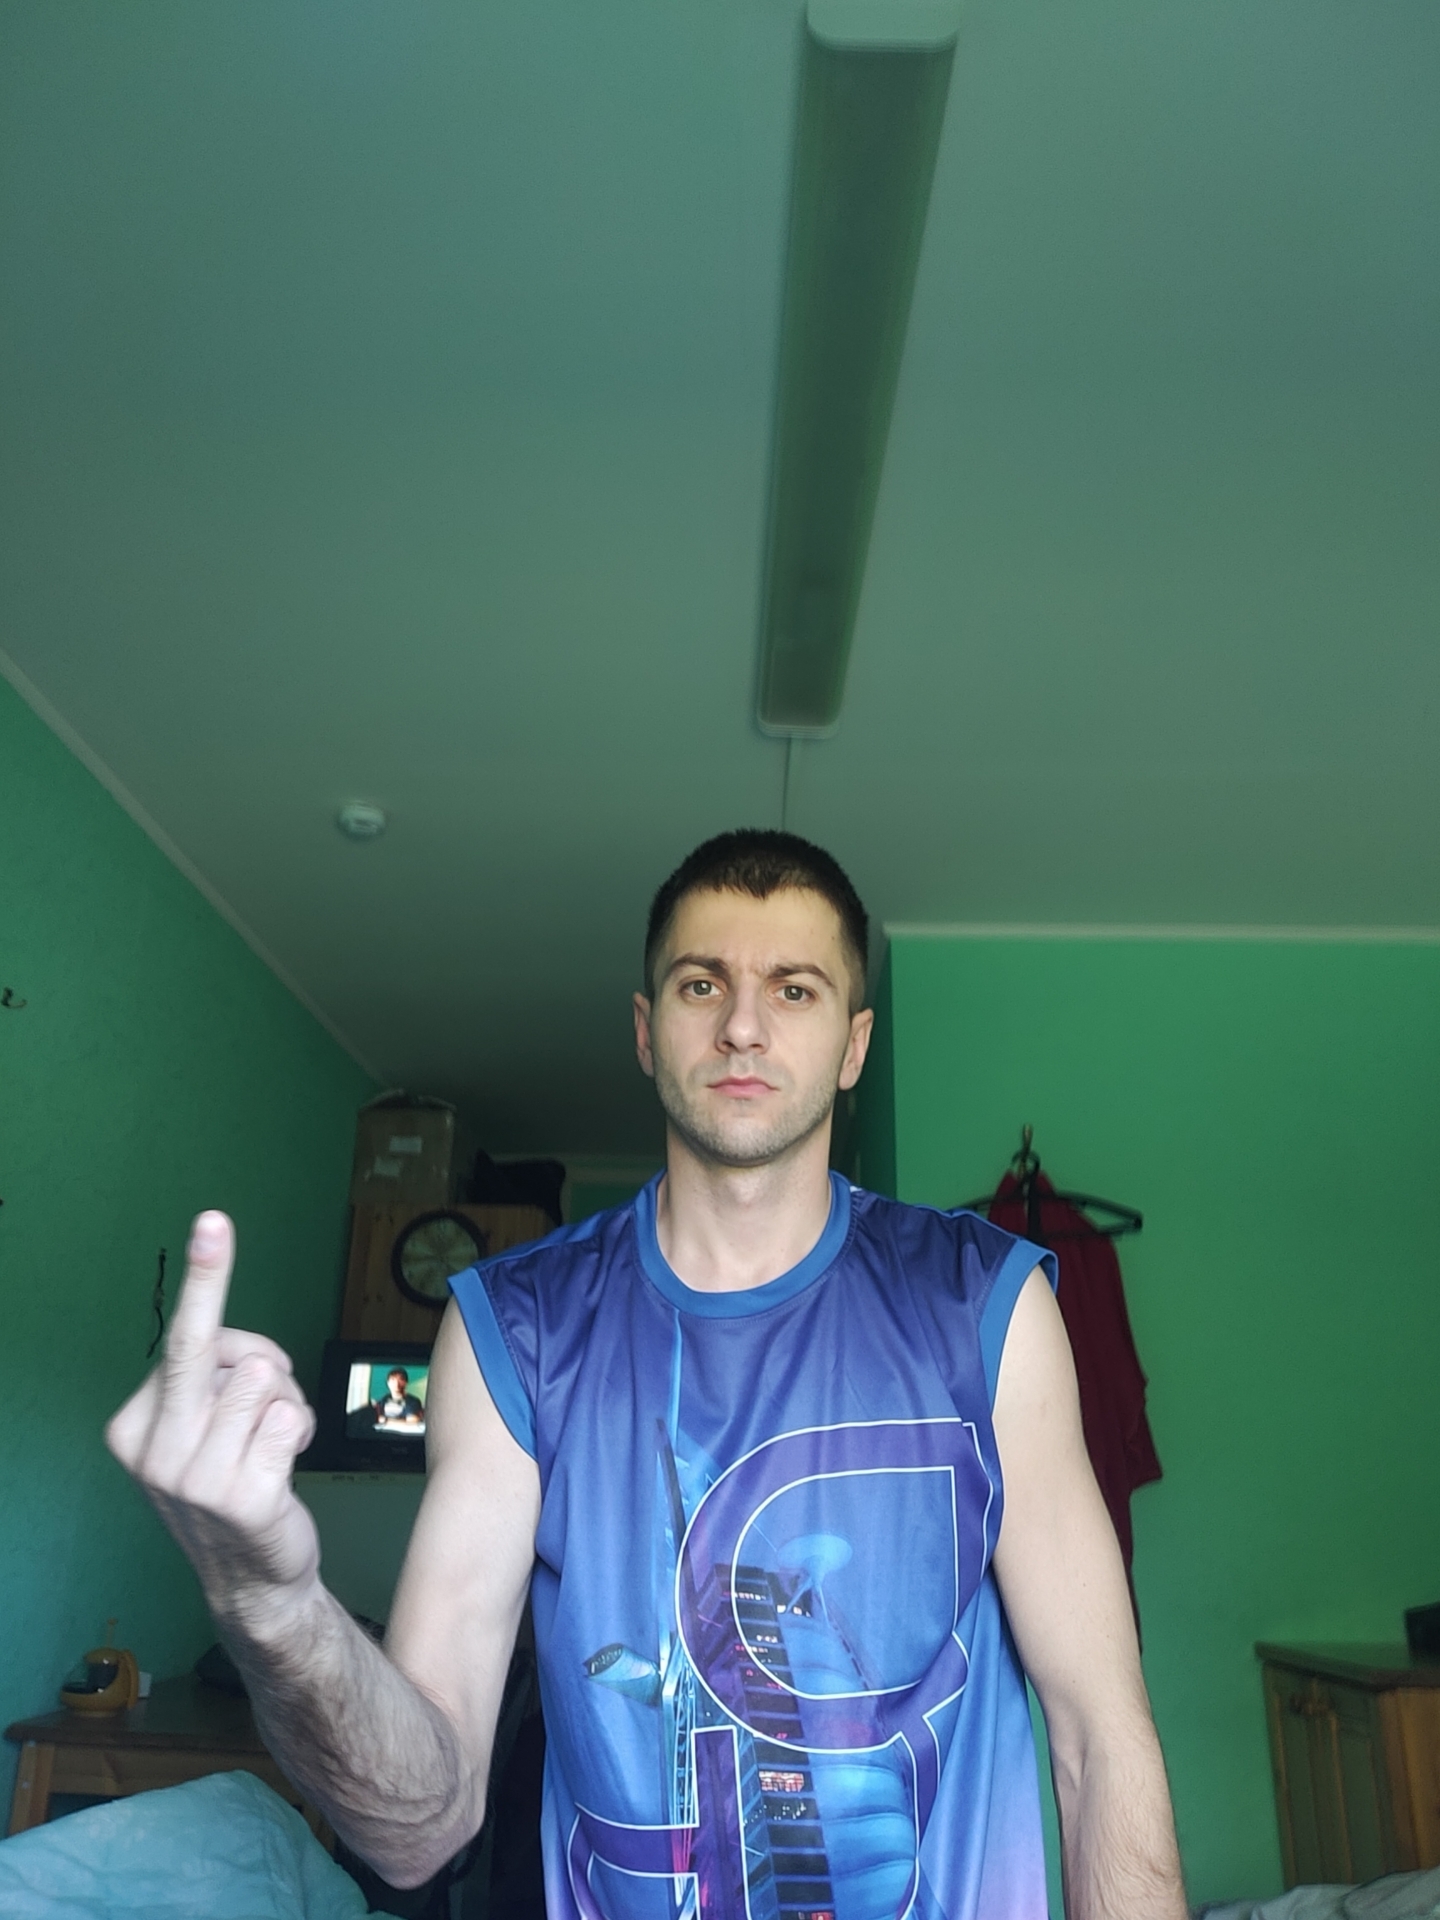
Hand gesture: middle_finger